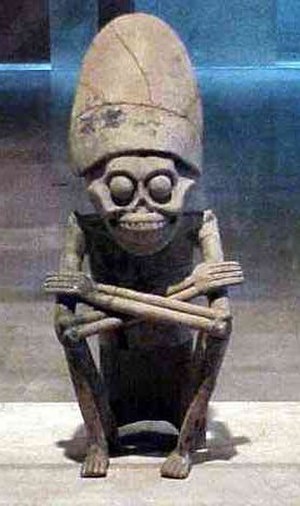
Museo de Antropologia de Xalapa
Skulptur på Museo de Antropologia de Xalapa
Museo de Antropologia de Xalapa er et antropologisk museum der har hjemme i den mexicansk by Xalapa. Museet har Mexicos næststørste samling af effekter fra præcolumbiansk kultur kun overgået af Museo Nacional de Antropología i Mexico City. Museo de Antropologia de Xalapa er inddelt i fire afsnit, et afsnit viet til olmekerne, et afsnit viet til huastekerne, et afsnit viet til totonakerne og et afsnit der er viet til midlertidige udstillinger.